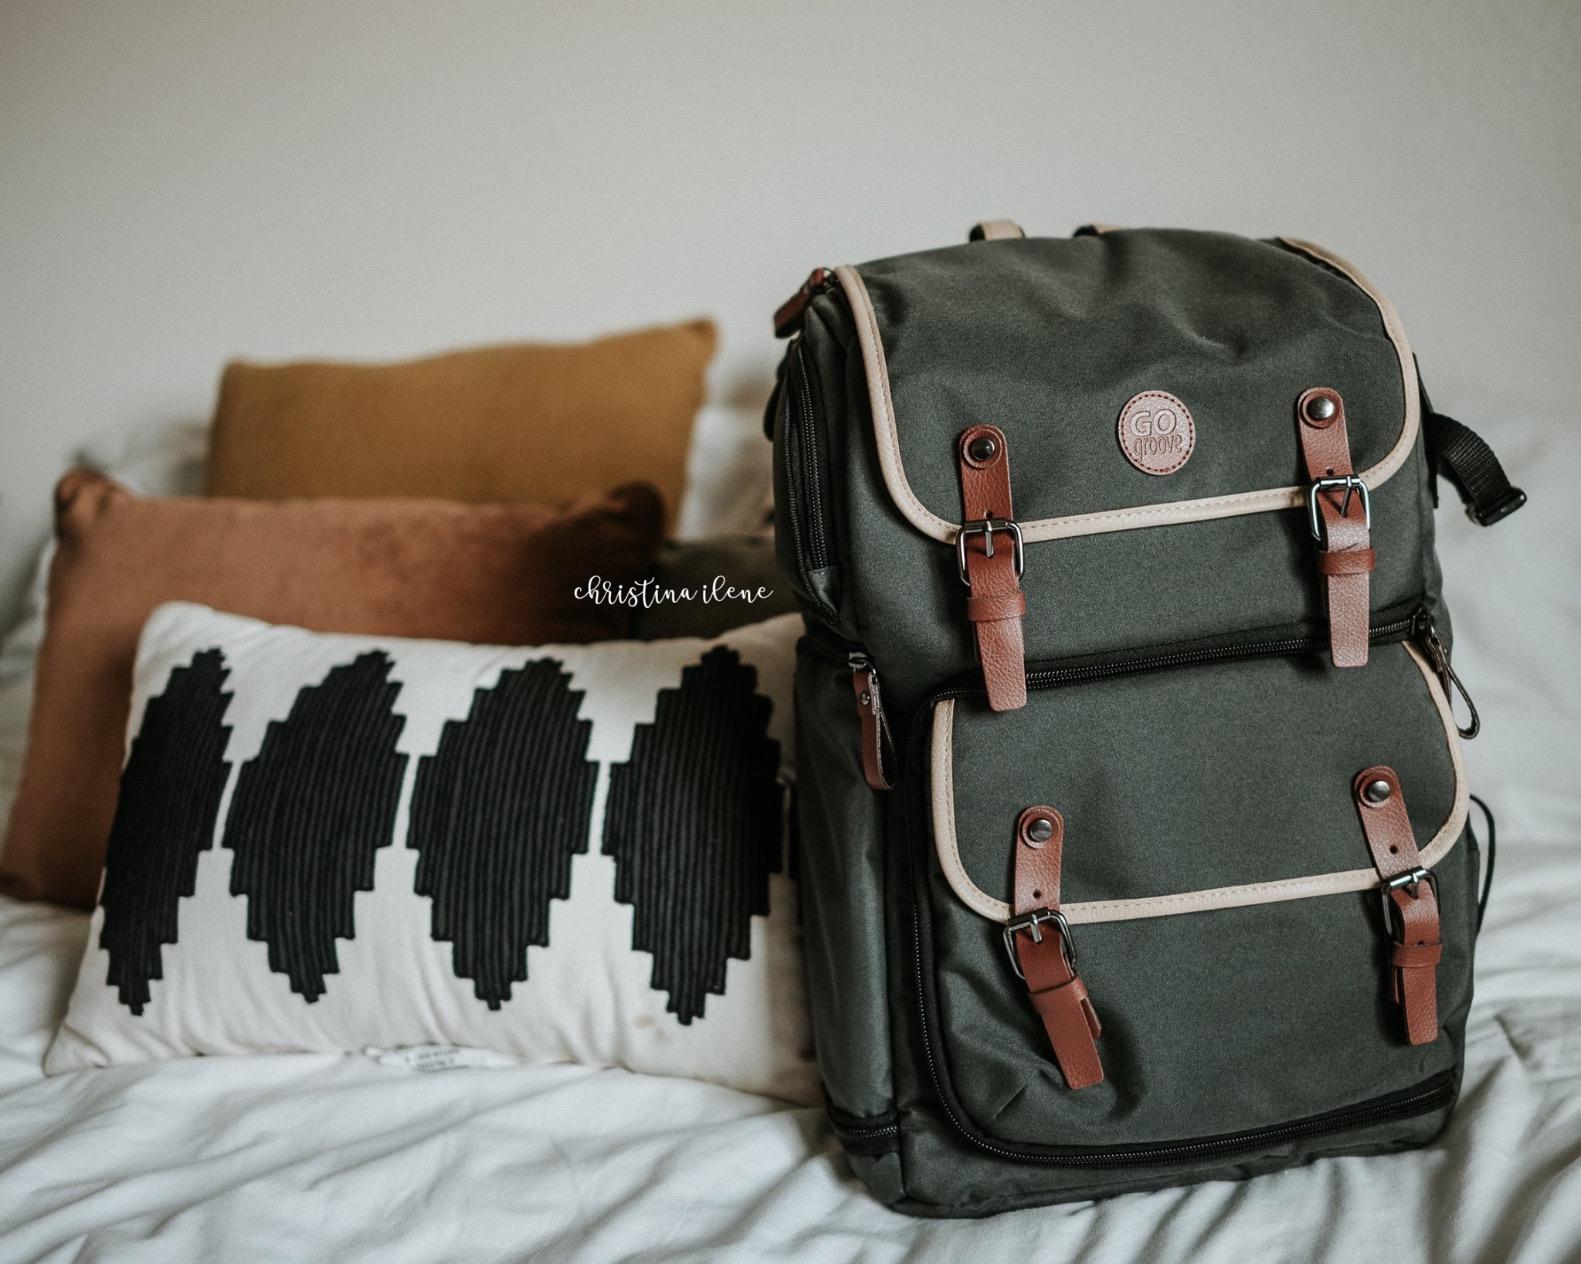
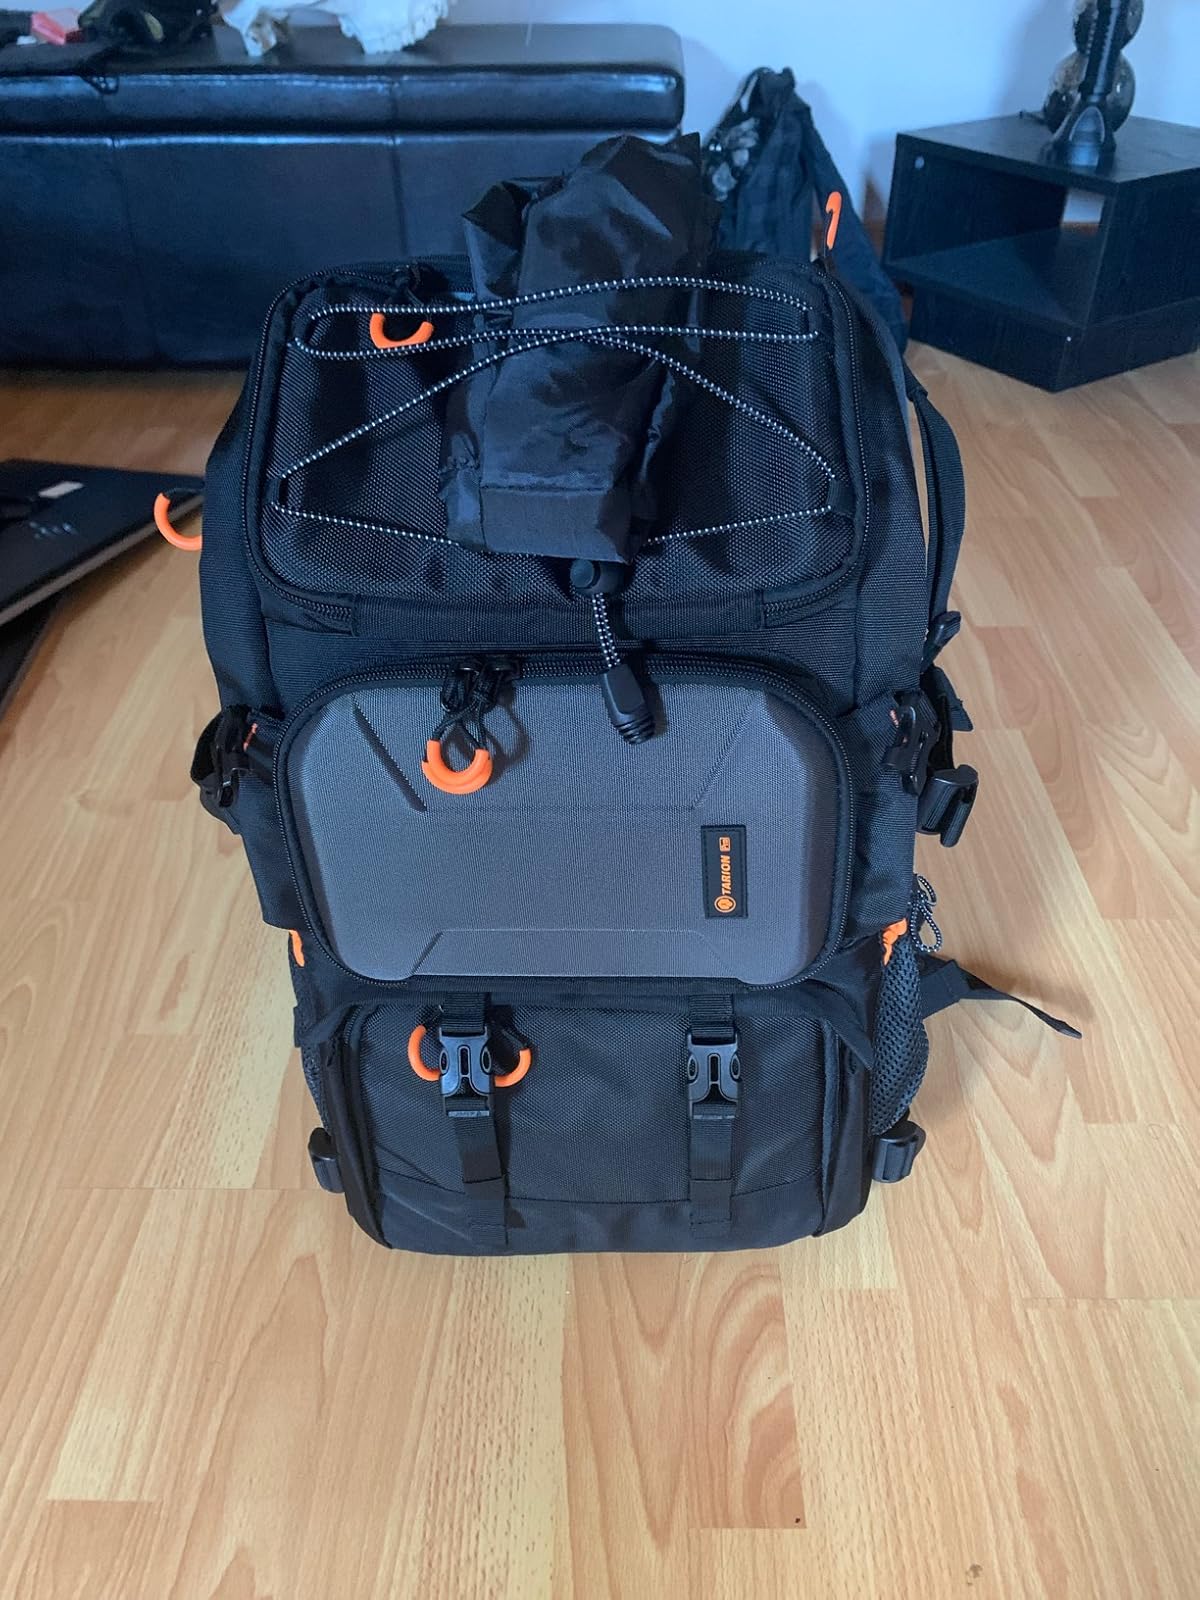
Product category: bag
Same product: no